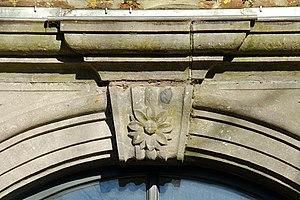
Belgique - Brabant wallon - Chastre - Église Sainte-Gertrude de Gentinnes
L'église Sainte-Gertrude, située à Gentinnes, village de la commune belge de Chastre en province du Brabant wallon, est une église de style classique et néo-classique réputée pour les fonts baptismaux romans qu'elle abrite. Elle est dédiée à sainte Gertrude de Nivelles.